Fairey III

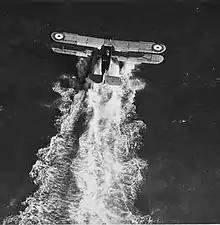
Fairey IIIF of the New Zealand Permanent Air Force

The IIIF entered service with the RAF in Egypt and with Fleet Air Arm Catapult flights in 1927, and with the Royal New Zealand Air Force shortly after. The RAF used the IIIF to equip general-purpose squadrons in Egypt, Sudan, Aden and Jordan, where its ability to operate from both wheels and floats proved useful. The Westland Wapiti carried out similar roles in Iraq and India. The IIIF was used for colonial policing and for further long distance flights. The RAF replaced the Airco DH.9A with the IIIF in the home based Day-Bomber role, and, in the absence of sufficient long range flying boats, used them for maritime patrol duties by 202 Squadron from Hal Far Malta.